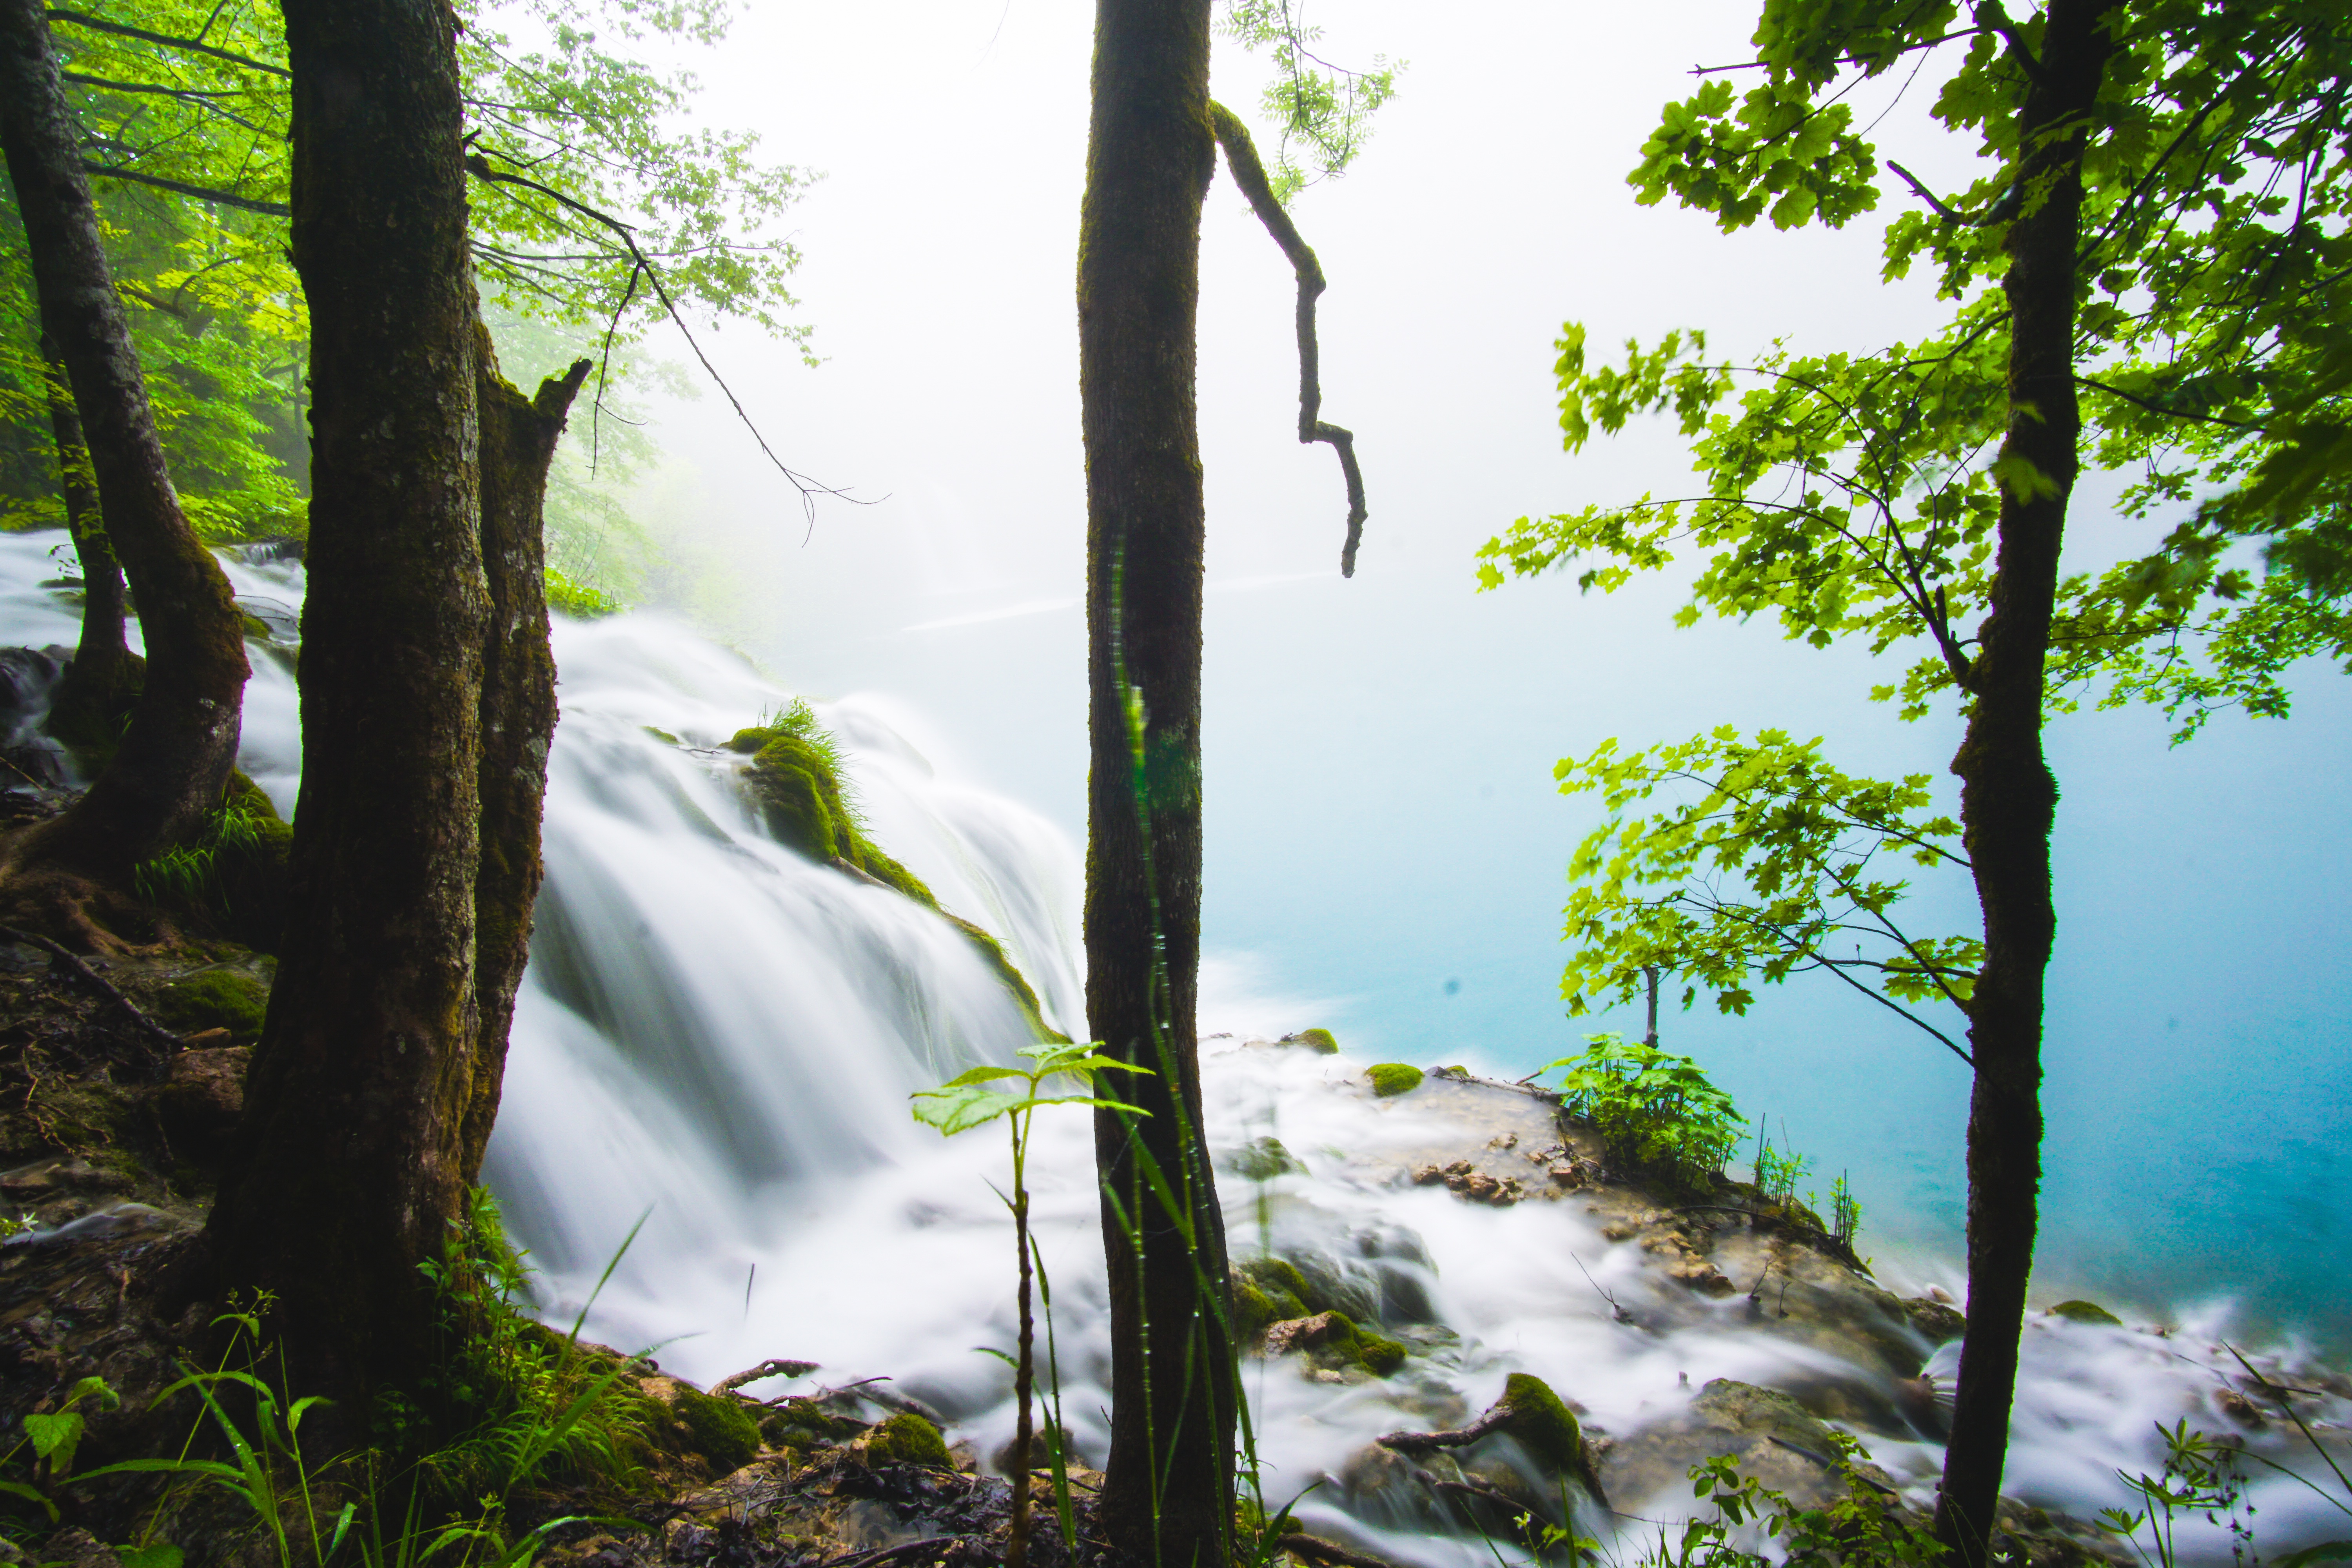
tree, water, nature, forest, waterfall, wilderness, branch, sunlight, leaf, stream, green, jungle, botany, flora, rainforest, woodland, habitat, water feature, ecosystem, natural environment, atmospheric phenomenon, woody plant